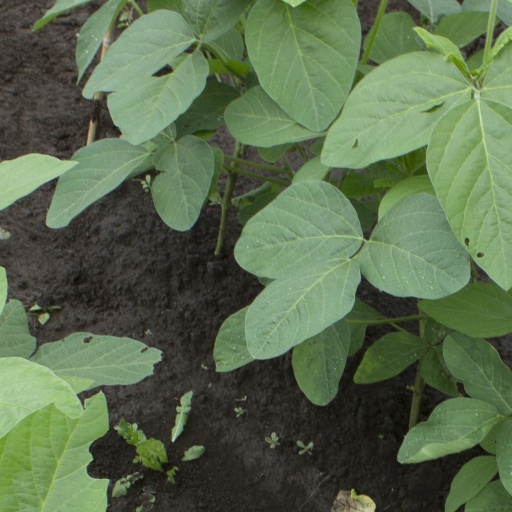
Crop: soybean